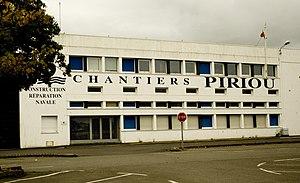
Piriou est une ETI française créée en 1965 et spécialisée dans la construction et la réparation navale. Le groupe est basé en France, au Nigeria, en Pologne, au Vietnam et en Algérie où il propose ses services aux armateurs publics et privés, civils et militaires, exploitant des navires de taille moyenne jusqu’à 120 mètres environ.